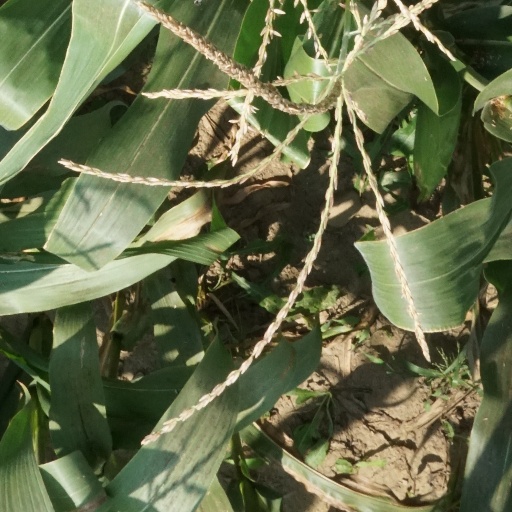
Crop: maize; corn